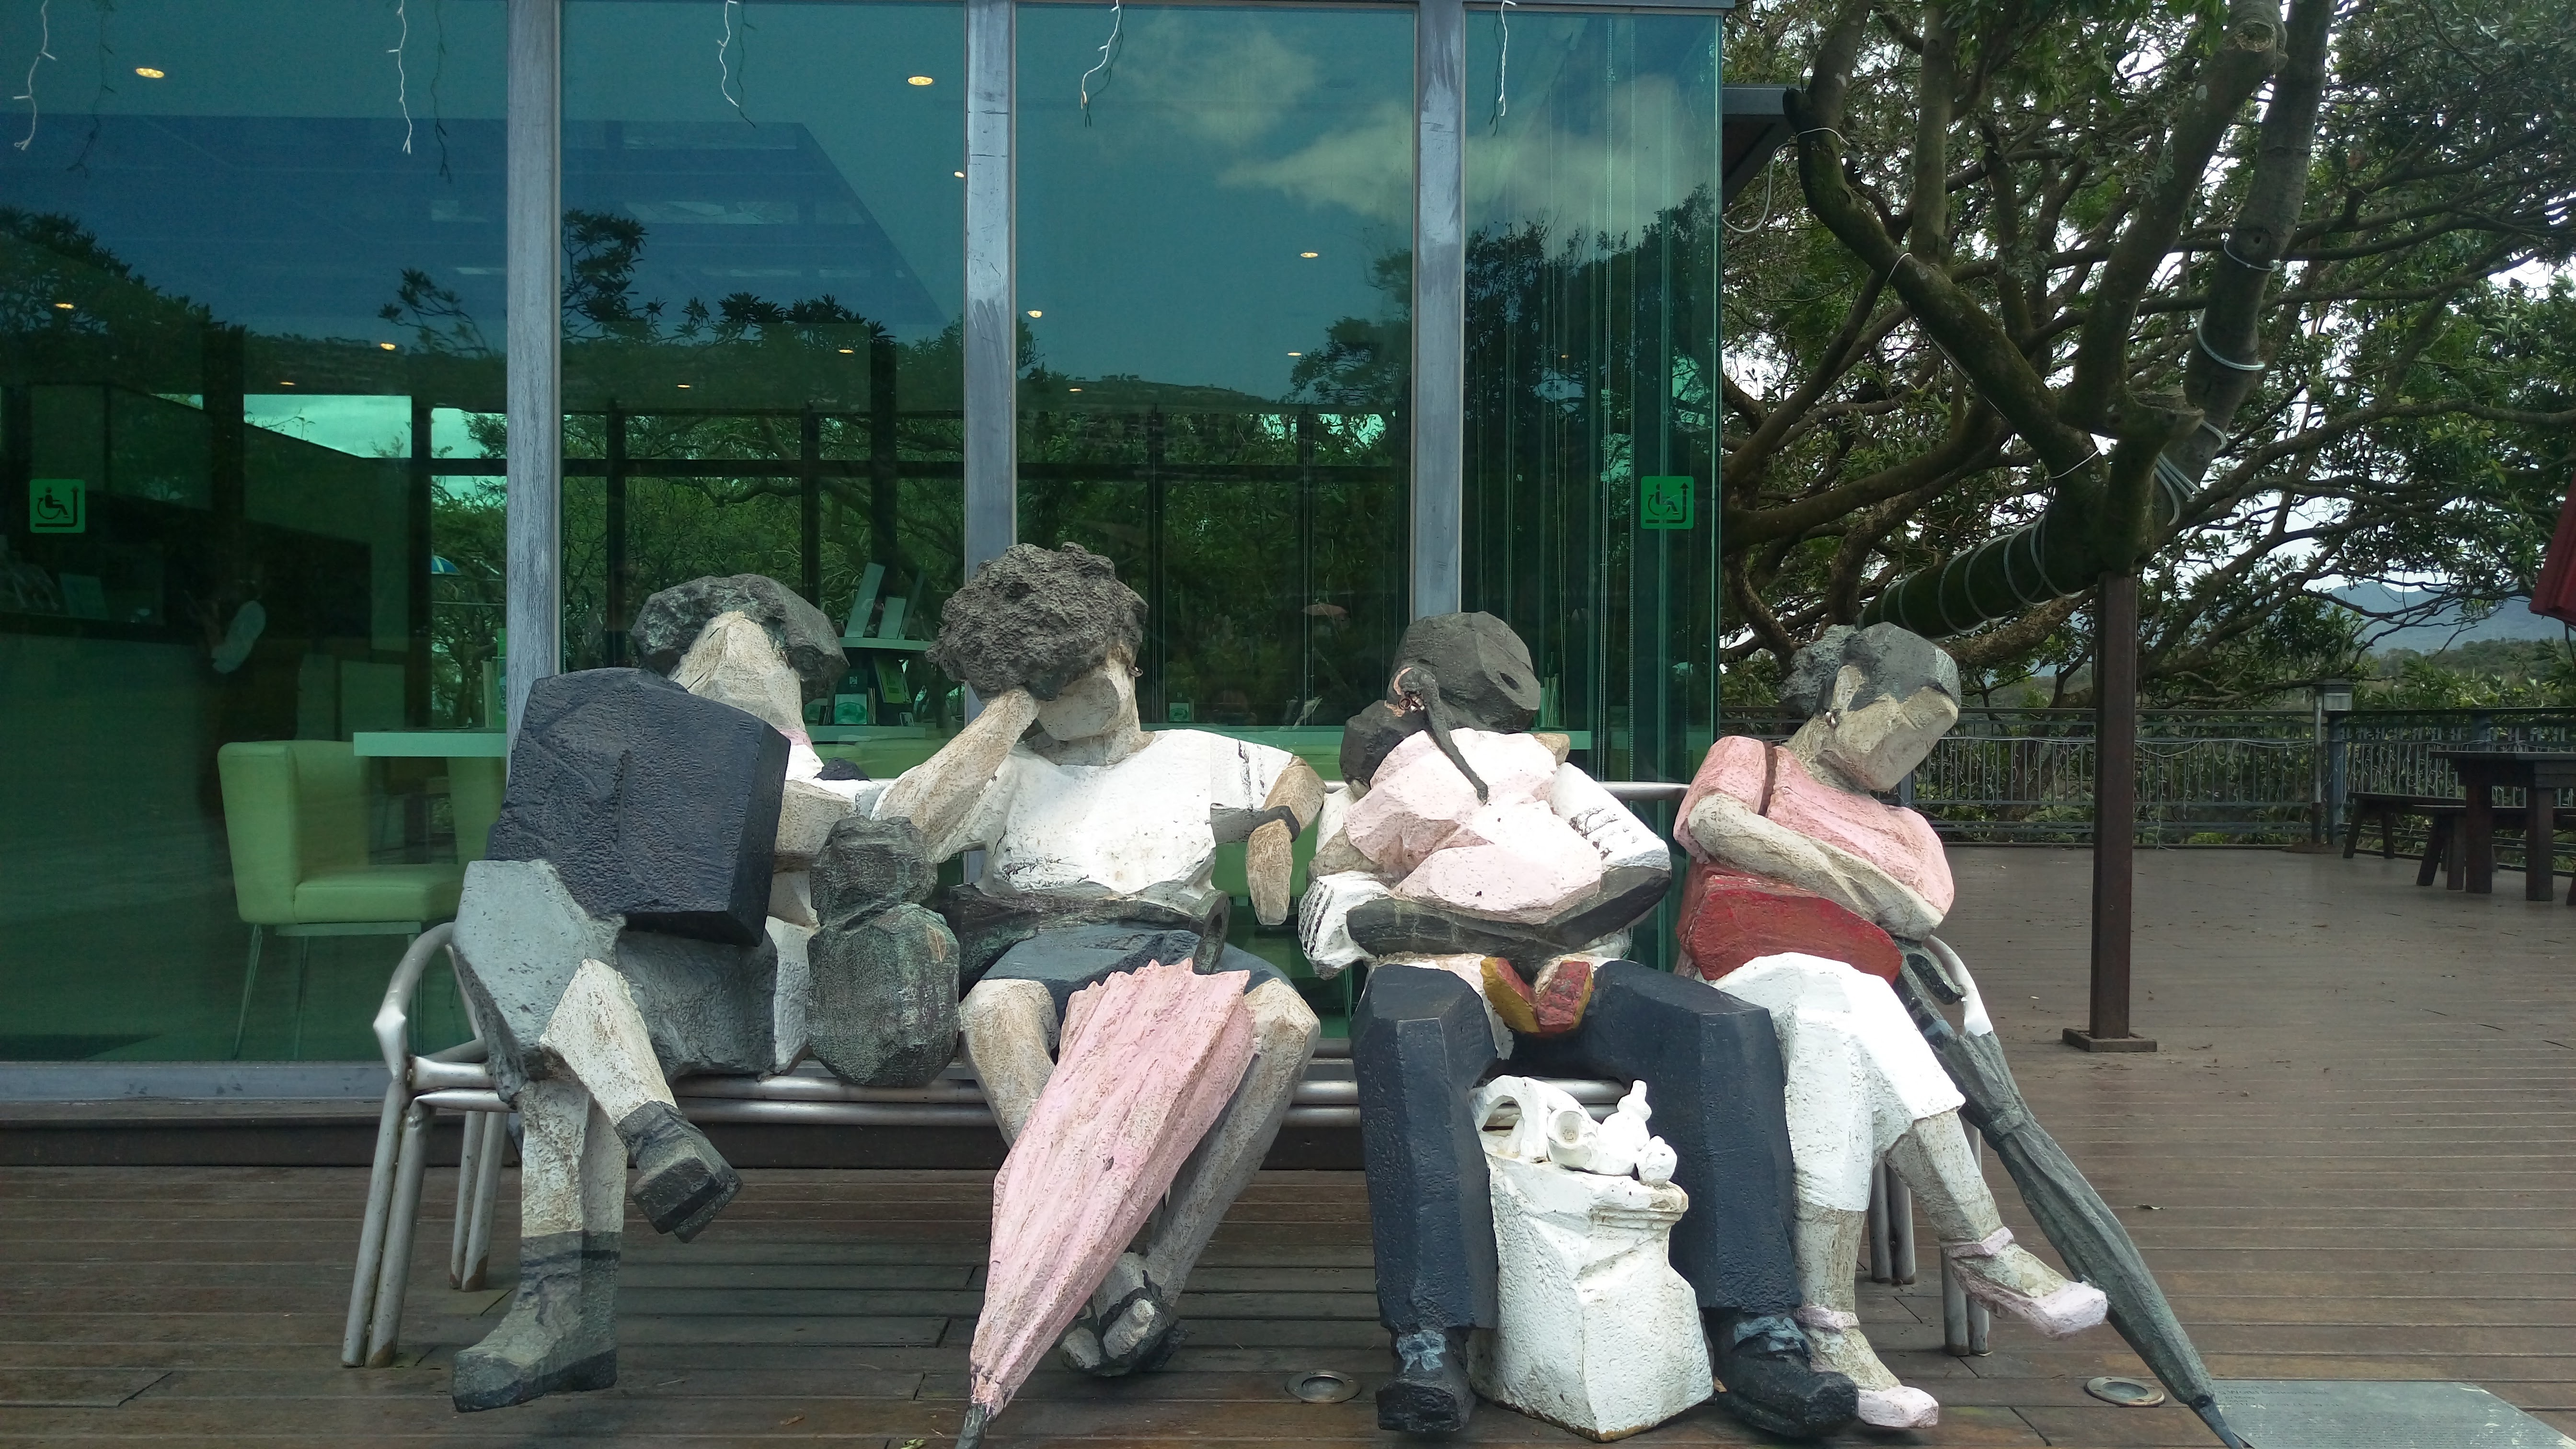
tree, water, people, plant, bench, vacation, recreation, statue, waiting, tourism, leisure, sat, wood carving, zhu ming, passers, titer